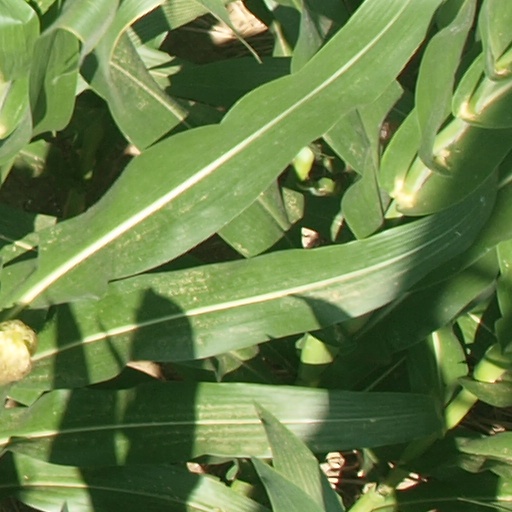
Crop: maize; corn